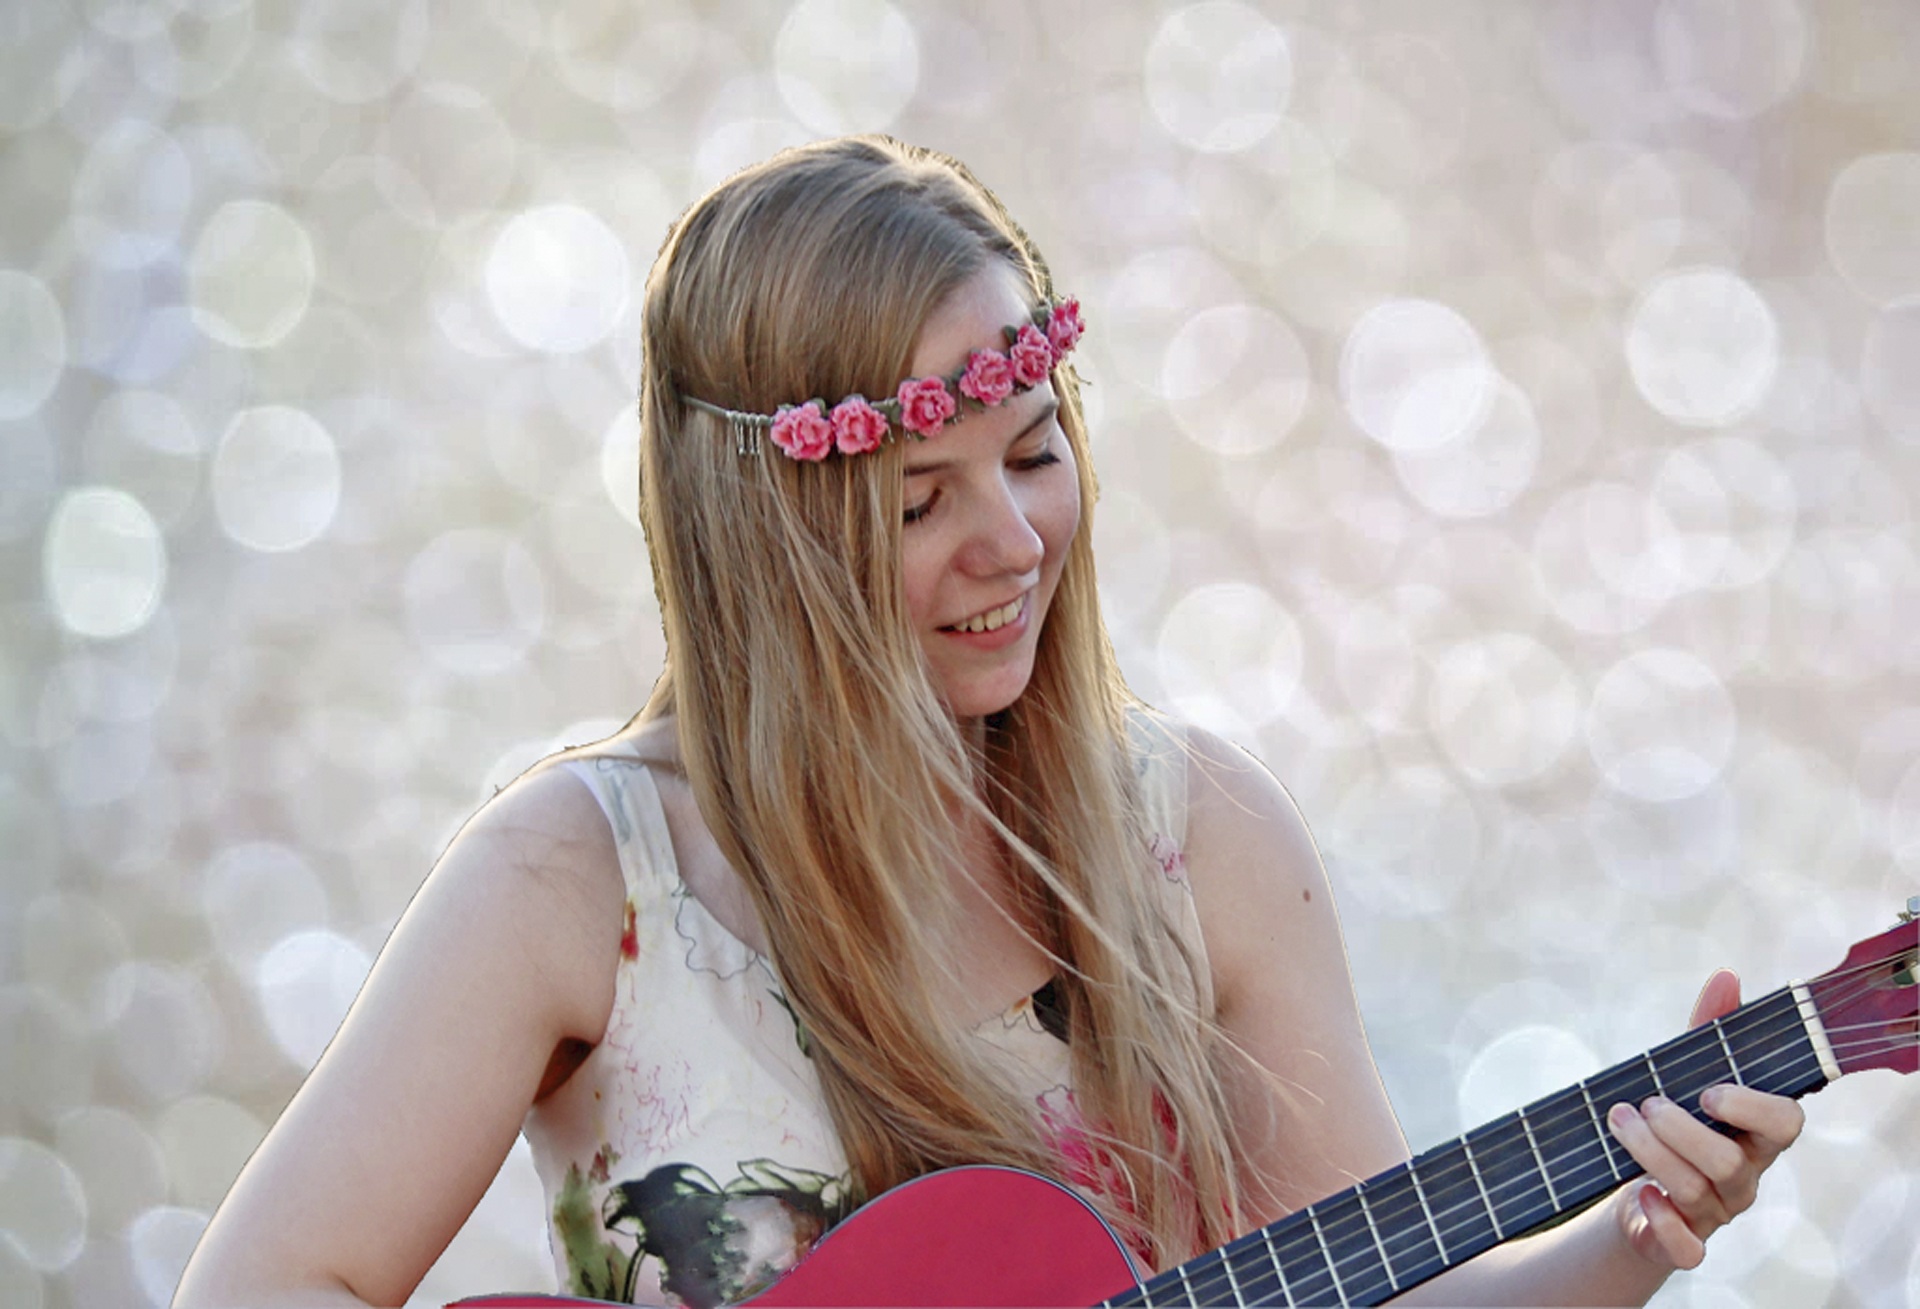
person, music, girl, woman, play, guitar, model, fashion, clothing, lady, pink, bride, stringed instrument, dress, beauty, blond, costume, photo shoot, joy of life